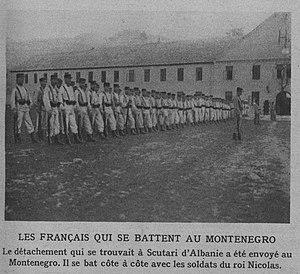
le Miroir N°_51, page_16_les troupes françaises combattant au_Monténégro en 1914.
Le Prince Pierre Petrović-Njegoš de Monténégro, grand voïvode de Zahumlije, né le 10 octobre 1889 et décédé le 7 mai 1932 était un des membres de la famille royale du Monténégro et combattit pendant la Première Guerre mondiale.